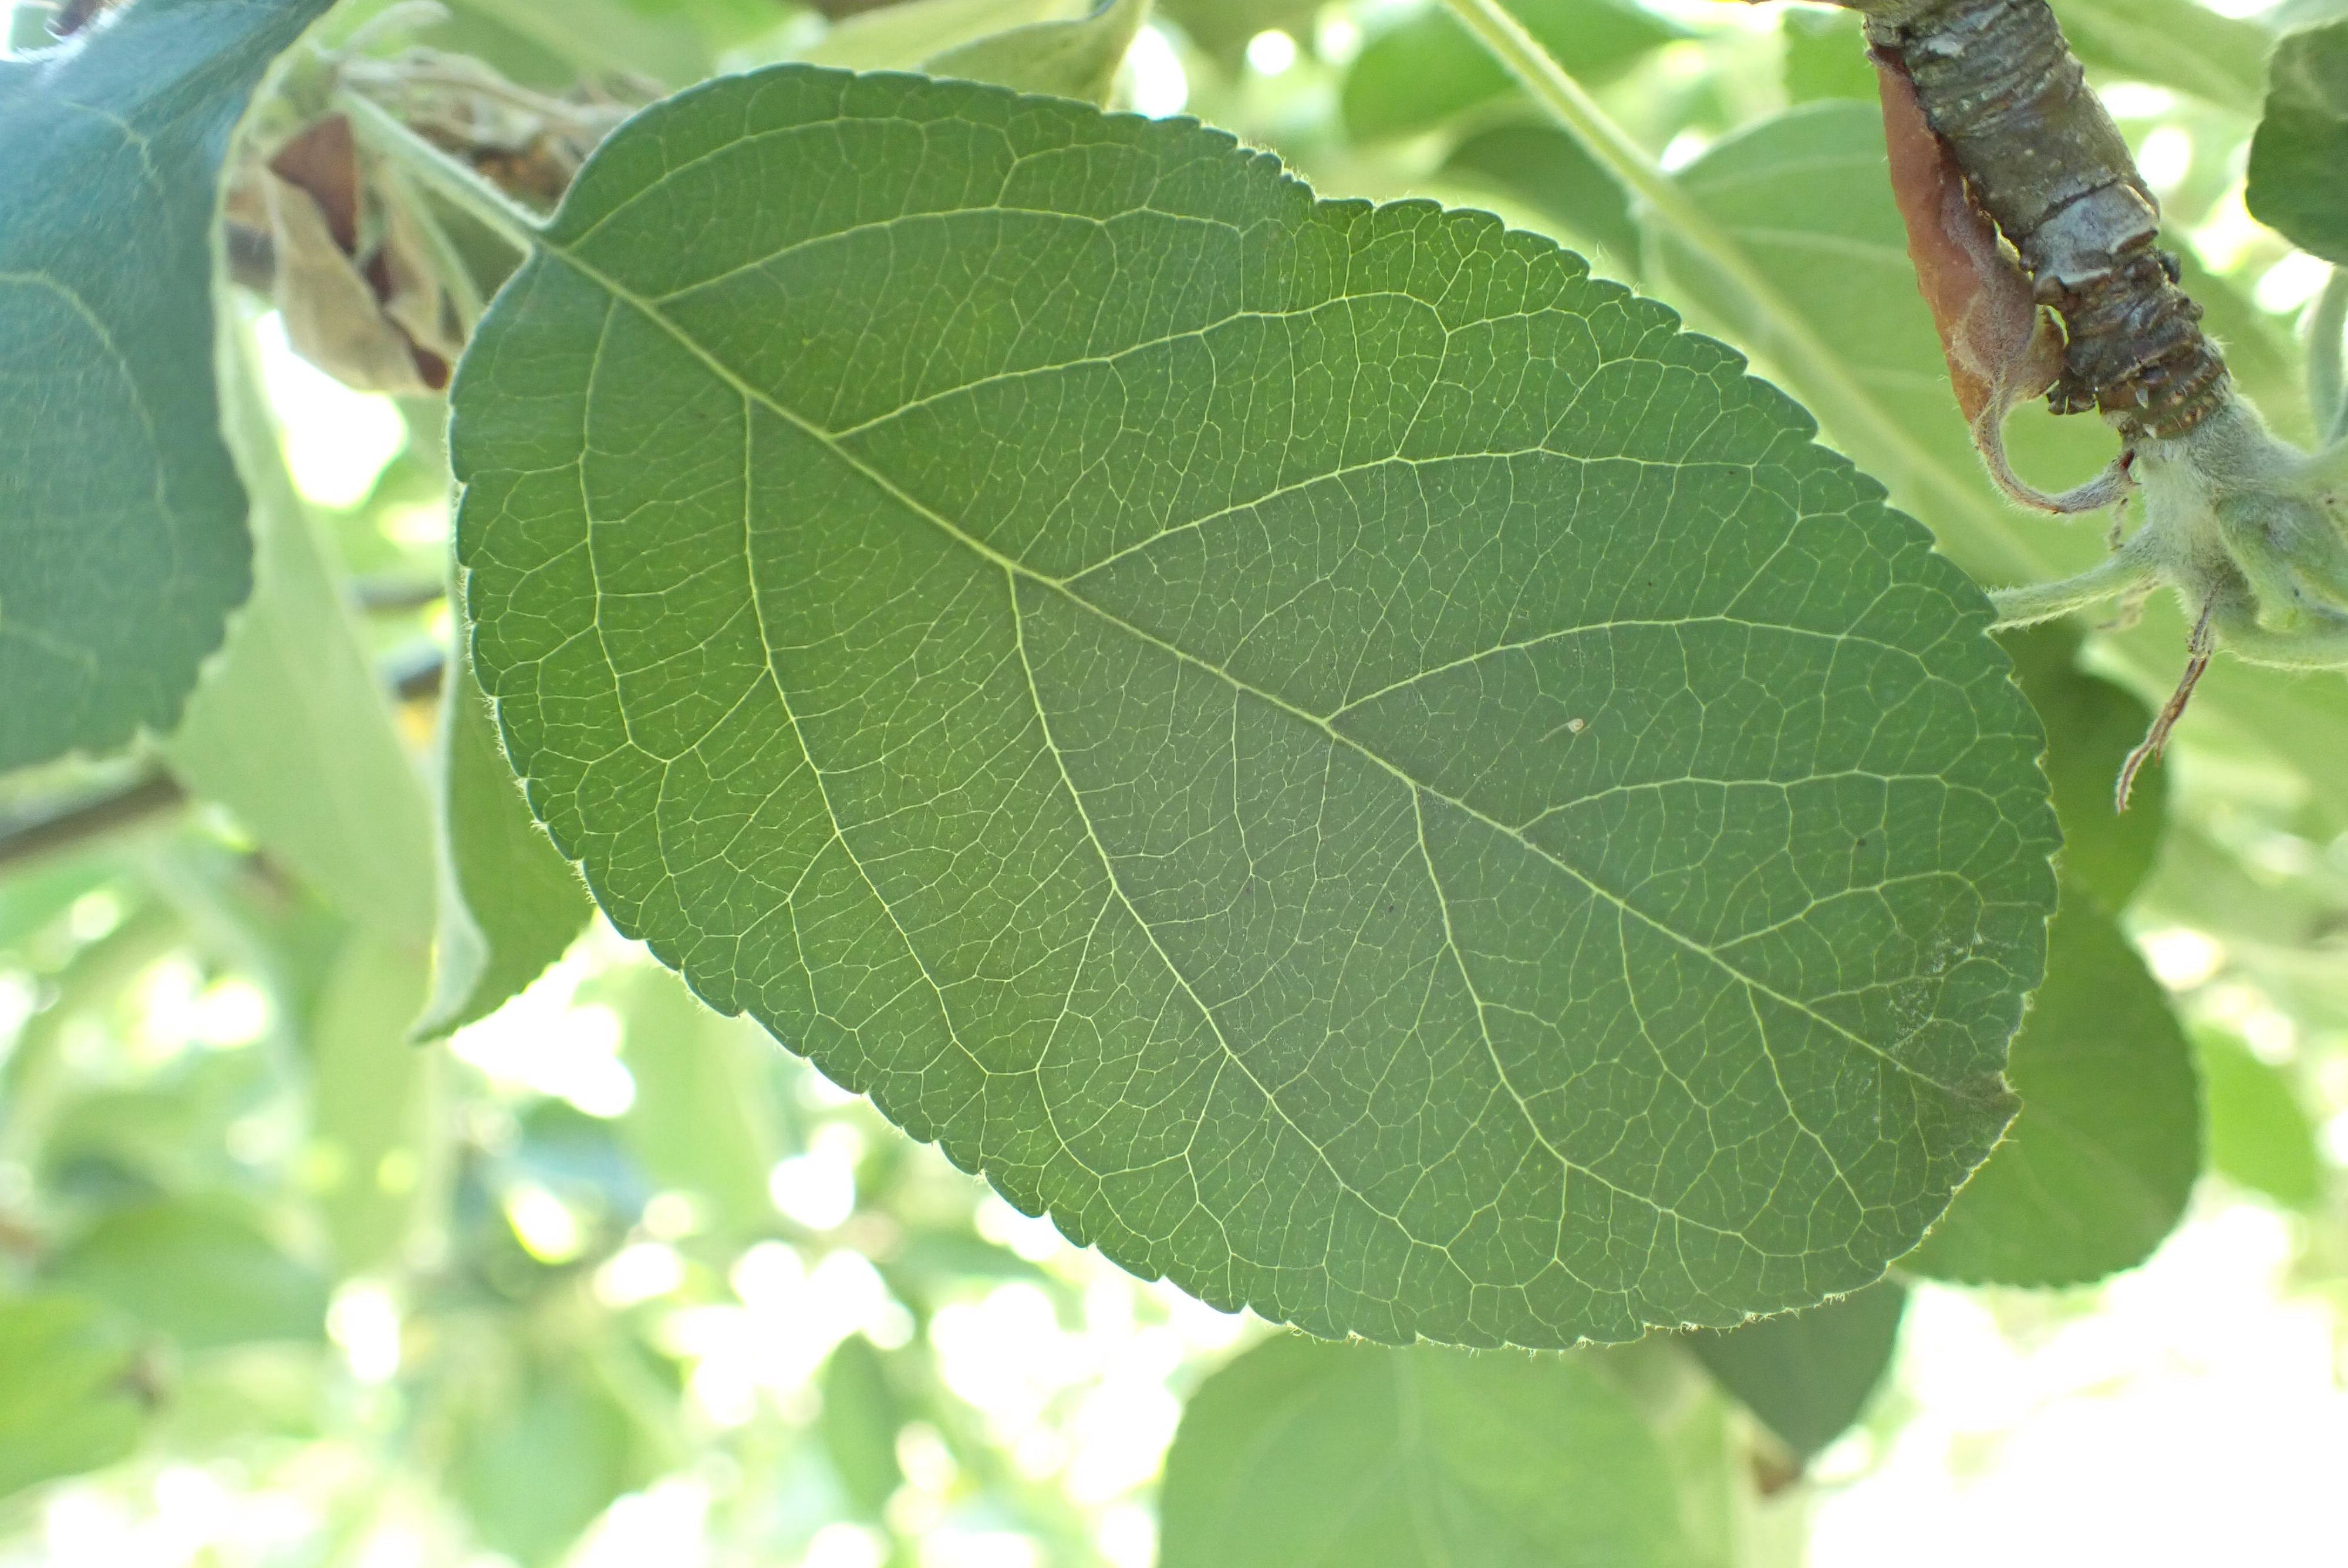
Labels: healthy